Thiruneelakantar

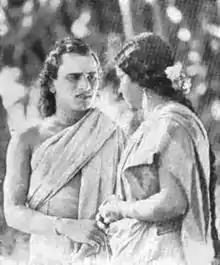

Randor Guy of "The Hindu" wrote "Remembered for MKT’s scintillating songs and the comedy by NSK-TAM."